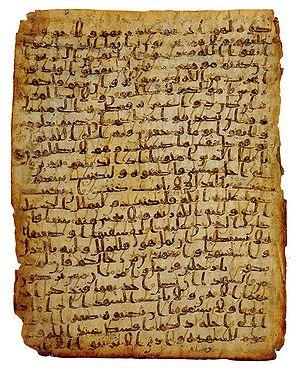
La sourate Al-Baqarah, est la deuxième sourate selon l'ordre de 'Uthman et la plus longue du Coran. Elle comporte 286 ayat, et le 282ᵉ verset est le plus long du Coran. Parmi tous les versets, deux sont particulièrement connus : le 255ᵉ, dit verset du Trône, et le 256ᵉ, qui affirme qu'il n'y a pas de contrainte en religion.